Nozoki Station

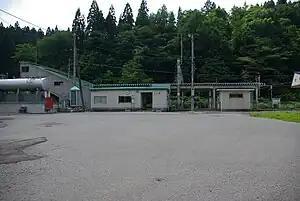
Nozoki Station, JUly 2009

is a railway station located in the town of Mamurogawa, Yamagata Prefecture, Japan, operated by the East Japan Railway Company (JR East).